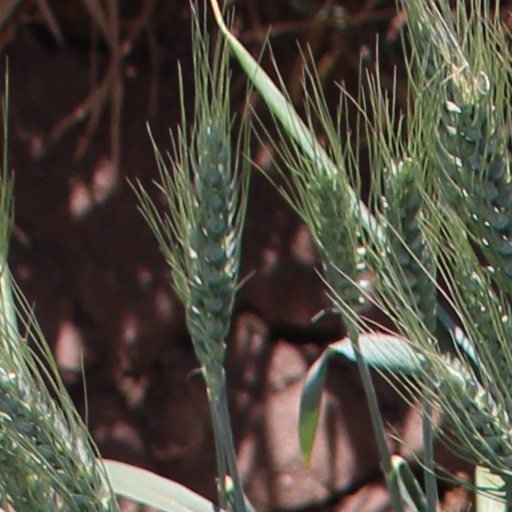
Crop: wheat